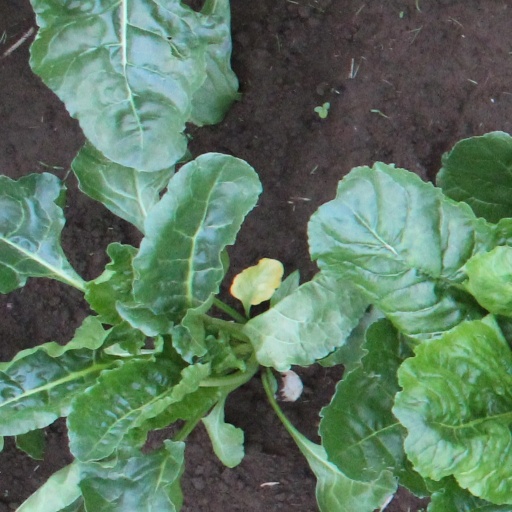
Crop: sugar beet